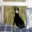
Label: cat